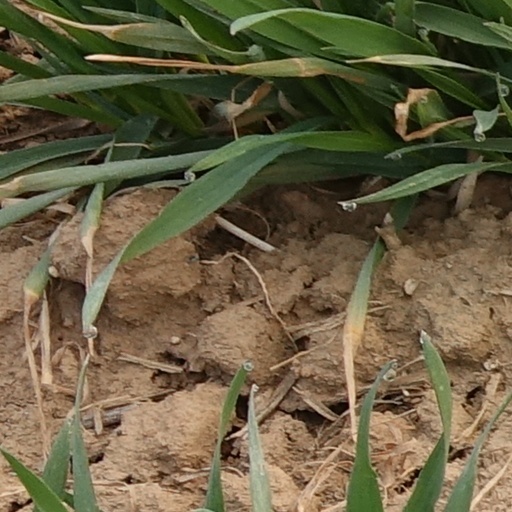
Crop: wheat